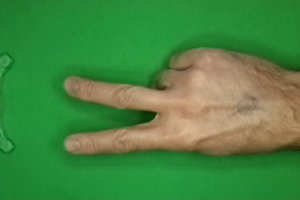
Label: scissors